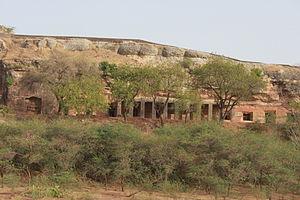
Les grottes de Bagh sont un groupe de neuf monuments taillés dans la roche, situés sur les pentes sud des Vindhyas, dans la ville de Bagh, dans le district de Dhar, situé dans l'État de Madhya Pradesh au centre de l'Inde. Ces monuments sont réputés pour leurs peintures murales de maîtres peintres de l'Inde ancienne. L'utilisation du mot « grotte » est un peu impropre, car elles ne sont pas naturelles, mais plutôt des exemples d'architecture taillée dans la roche. Les grottes de Bagh, comme celles d'Ajantâ, ont été mises au jour par des maîtres artisans sur la paroi rocheuse en grès perpendiculaire d’une colline sur la rive opposée d’un ruisseau saisonnier, le Baghani. D'inspiration bouddhiste, sur les neuf cavernes, seules cinq ont survécu ; ce sont toutes des viharas. Une petite chambre, généralement à l'arrière, forme le chaitya, la salle de prière. La plus importante de ces cinq grottes est la grotte nᵒ 4, connue sous le nom de Rang Mahal.